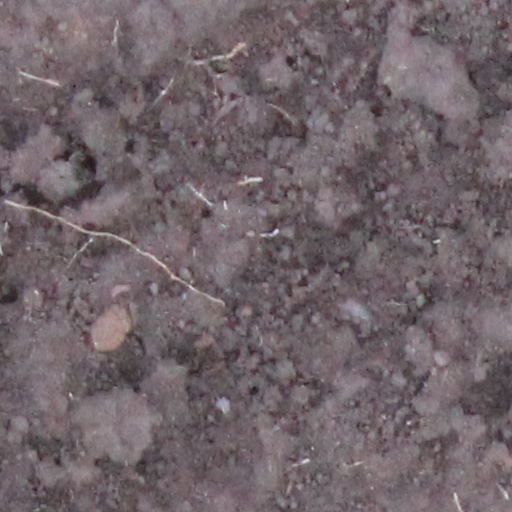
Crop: wheat